McArthurGlen Group

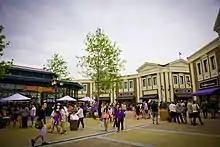
McArthurGlen Designer Outlet at the Vancouver International Airport

McArthurGlen Group is a privately-owned and founder-led company known for developing and managing designer outlet malls.